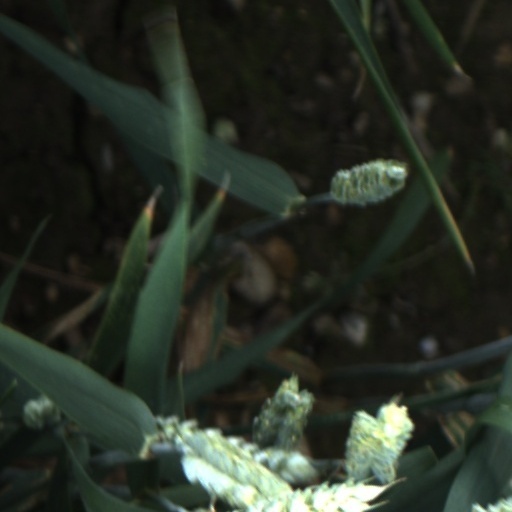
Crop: wheat